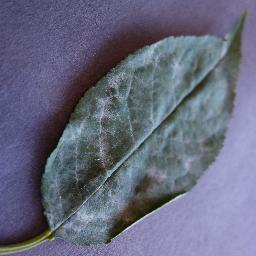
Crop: cherry
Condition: (including_sour)_powdery_mildew